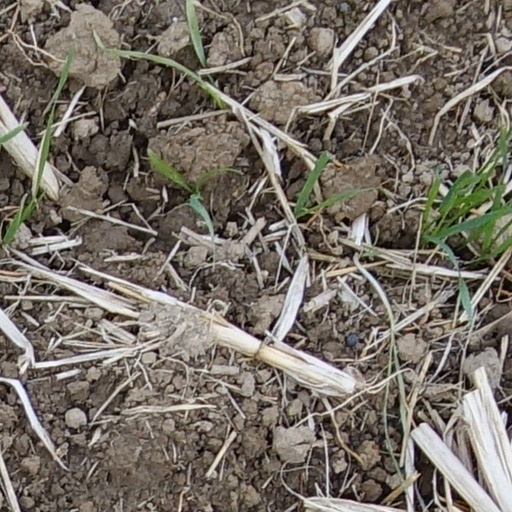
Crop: wheat